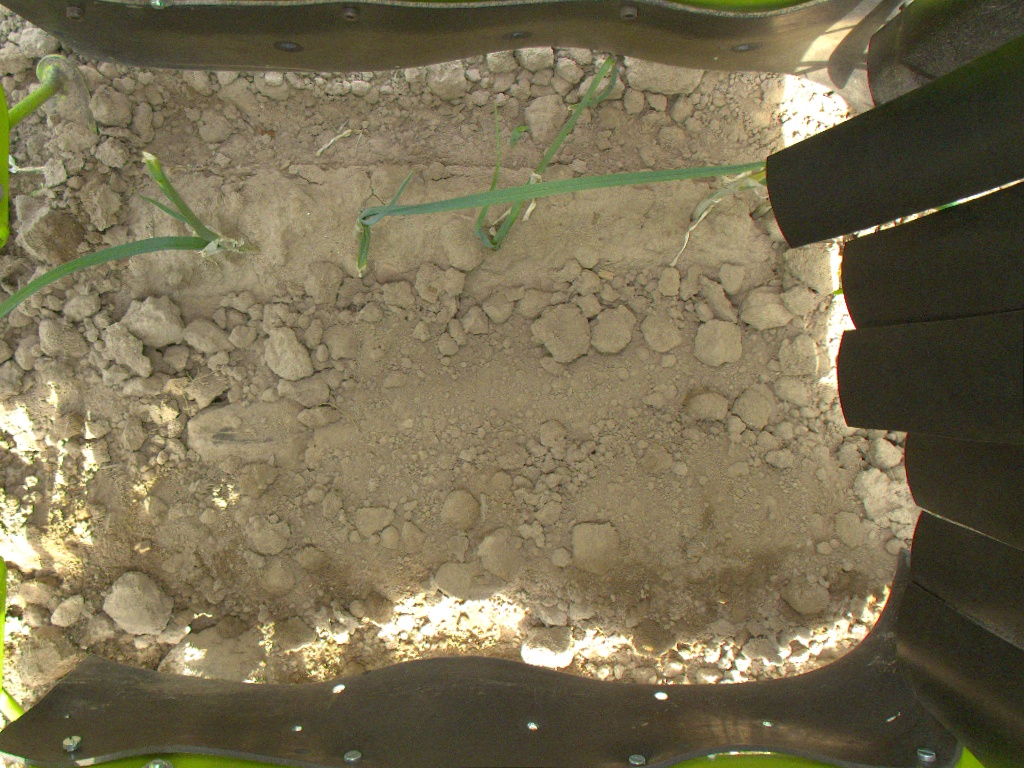
Crop: leek
Objects: leek, leek, stem_leek, stem_leek, leek, leek, stem_leek, stem_leek